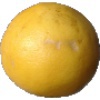
Label: white_grapefruit